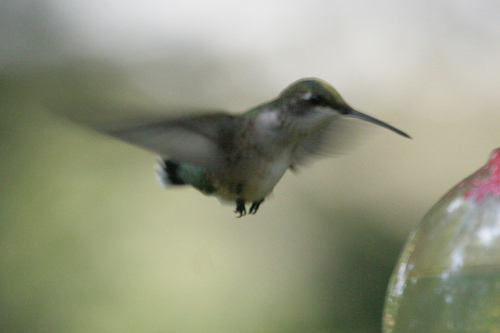
a very small green bird with a long, thin bill.
the small grey and white bird has a long beak and flittery wings.
a small hummingbird with an extremely long beak in comparison to its body size along with a small head, and white, green, grey and black feathering throughout it's body.
a bird with a long slender bill, black cheek and green crown
this small bird has a long narrow odd looking bill.
this bird has wings that are black and has long black bill
this bird is grey with white and has a long, pointy beak.
this bird is black with white and has a long, pointy beak.
a tiny bird with greenish brown feathers and a long, thin beak.
this bird is tiny in size, and has a long, thin, pointy bill.
Species: Ruby Throated Hummingbird